Badger escape

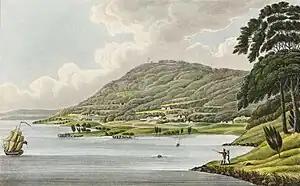
Convict artist Joseph Lycett's 1825 painting of Mount Nelson shows Darby's signal station.

The "Badger" escape occurred in July 1833 when twelve convicts in the British penal colony of Van Diemen's Land (modern-day Tasmania) used the government schooner "Badger" to escape to Macau, China. Most of the convicts involved were experienced seafarers who had been appointed to man the vessel soon after their transportation. For this, the colonial press accused the government of extreme negligence, and also called for the removal of lieutenant-governor George Arthur. In "The History of Tasmania" (1852), John West wrote that, of all the escapes from Van Diemen's Land, "never was the government more culpable, or the prisoners less so, than in the instance of the "Badger"".